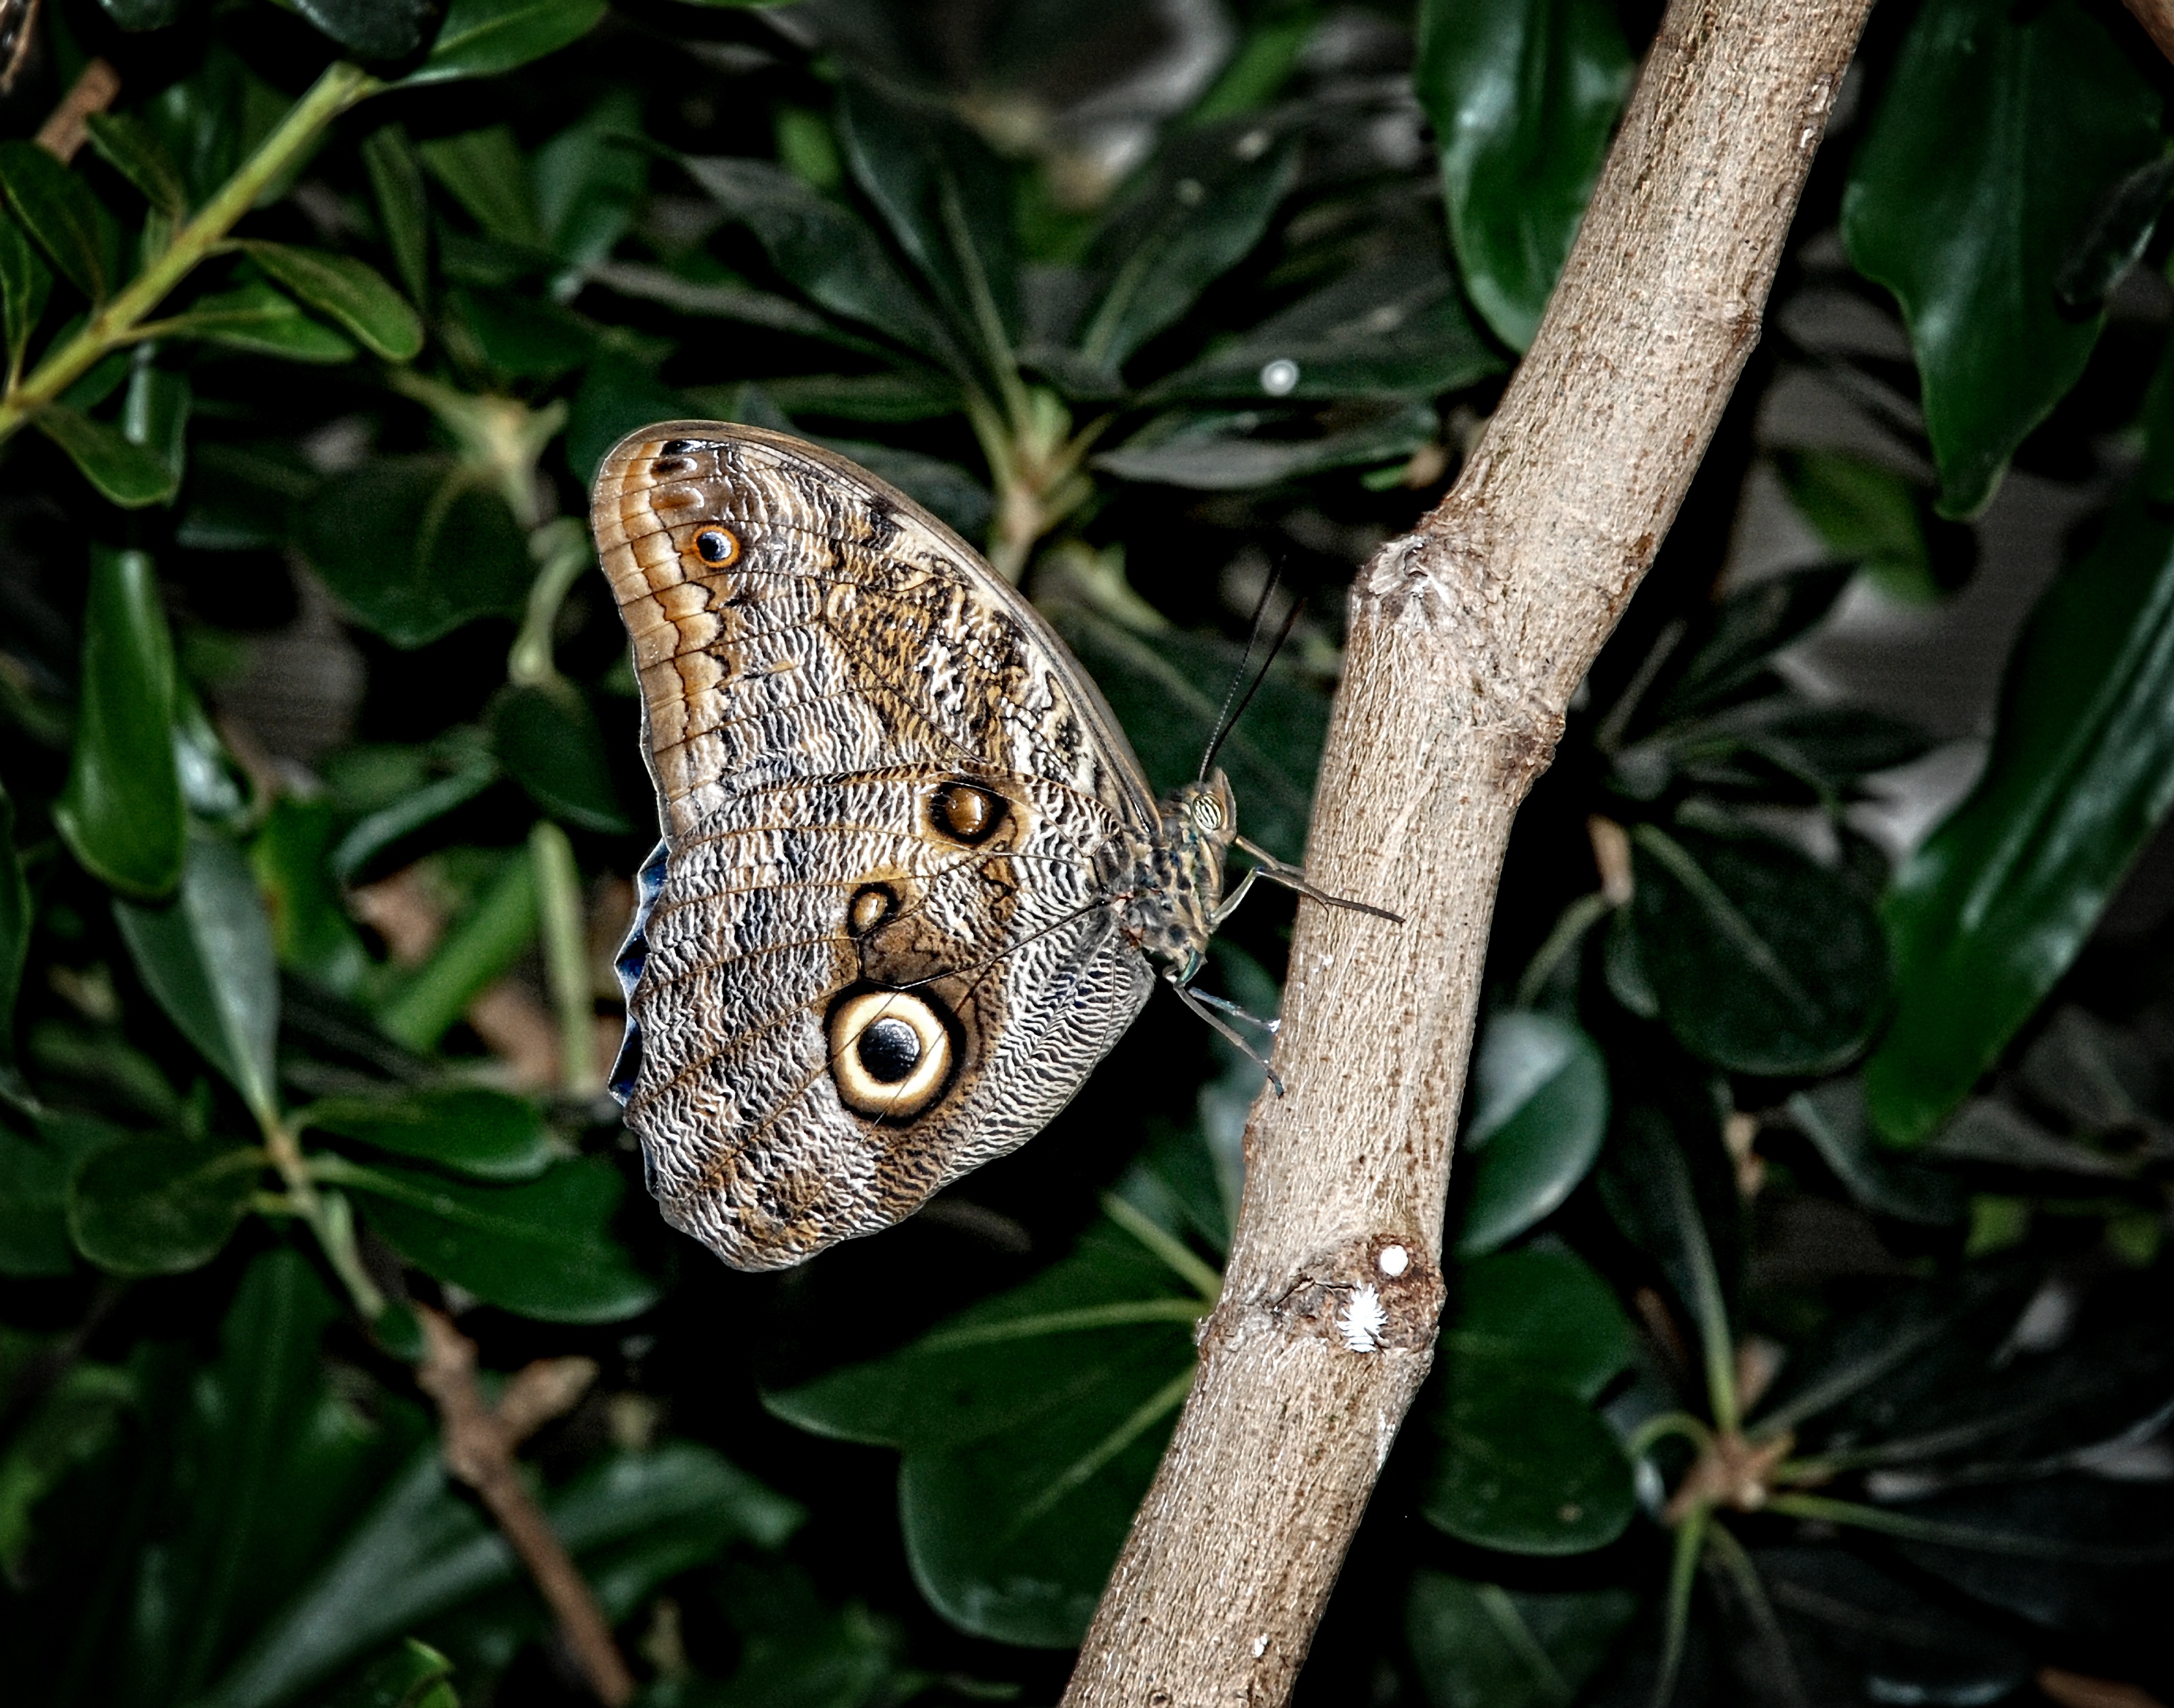
nature, branch, plant, leaf, flower, wildlife, jungle, insect, macro, botany, butterfly, garden, fauna, invertebrate, animals, macro photography, caligo, eurilochus, brassolini, mymphalid, morphinae, pollinator, moths and butterflies